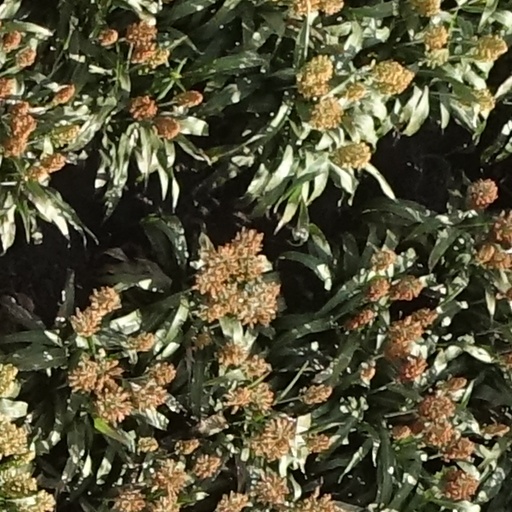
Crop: sorghum